Ni una menos

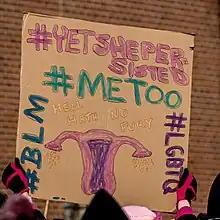
#MeToo sign at the 2018 Women's March in New York

The Ni Una Menos movement expressed itself as the large scale #MeToo Movement in the United States. Their missions are somewhat different since MeToo focuses on calling out perpetrators of sexual assault and harassment in positions of power, while Ni Una Menos pays more attention to femicide specifically. They share themes of improving the situation of violence against women and secured much of their support from social media. Moreover, #MeToo has collaborated with Ni Una Menos as they did for the International Women's Strike in 2017. They have also pointed to Ni Una Menos as an inspiration to their activism. The #MeToo Movement began in 2017, a couple of years after the first protest in Argentina and the movement had begun to spread throughout the rest of South America and the Caribbean. It was a reaction to Harvey Weinstein's continued inappropriate sexual behavior. Several actresses, including Alyssa Milano, took to social media to denounce Weinstein. They also encouraged other women to share experiences within the same industry with other perpetrators. This initiative expanded to other industries and people in power within them. The purpose of the movement was for women to find solidarity, support, and a safe space to share their stories of sexual assault and harassment. The phrase "Me Too" was originally coined by Tarana Burke in 2007 to encourage survivors to speak out. However, it became more mainstream once it reached social media in 2017.